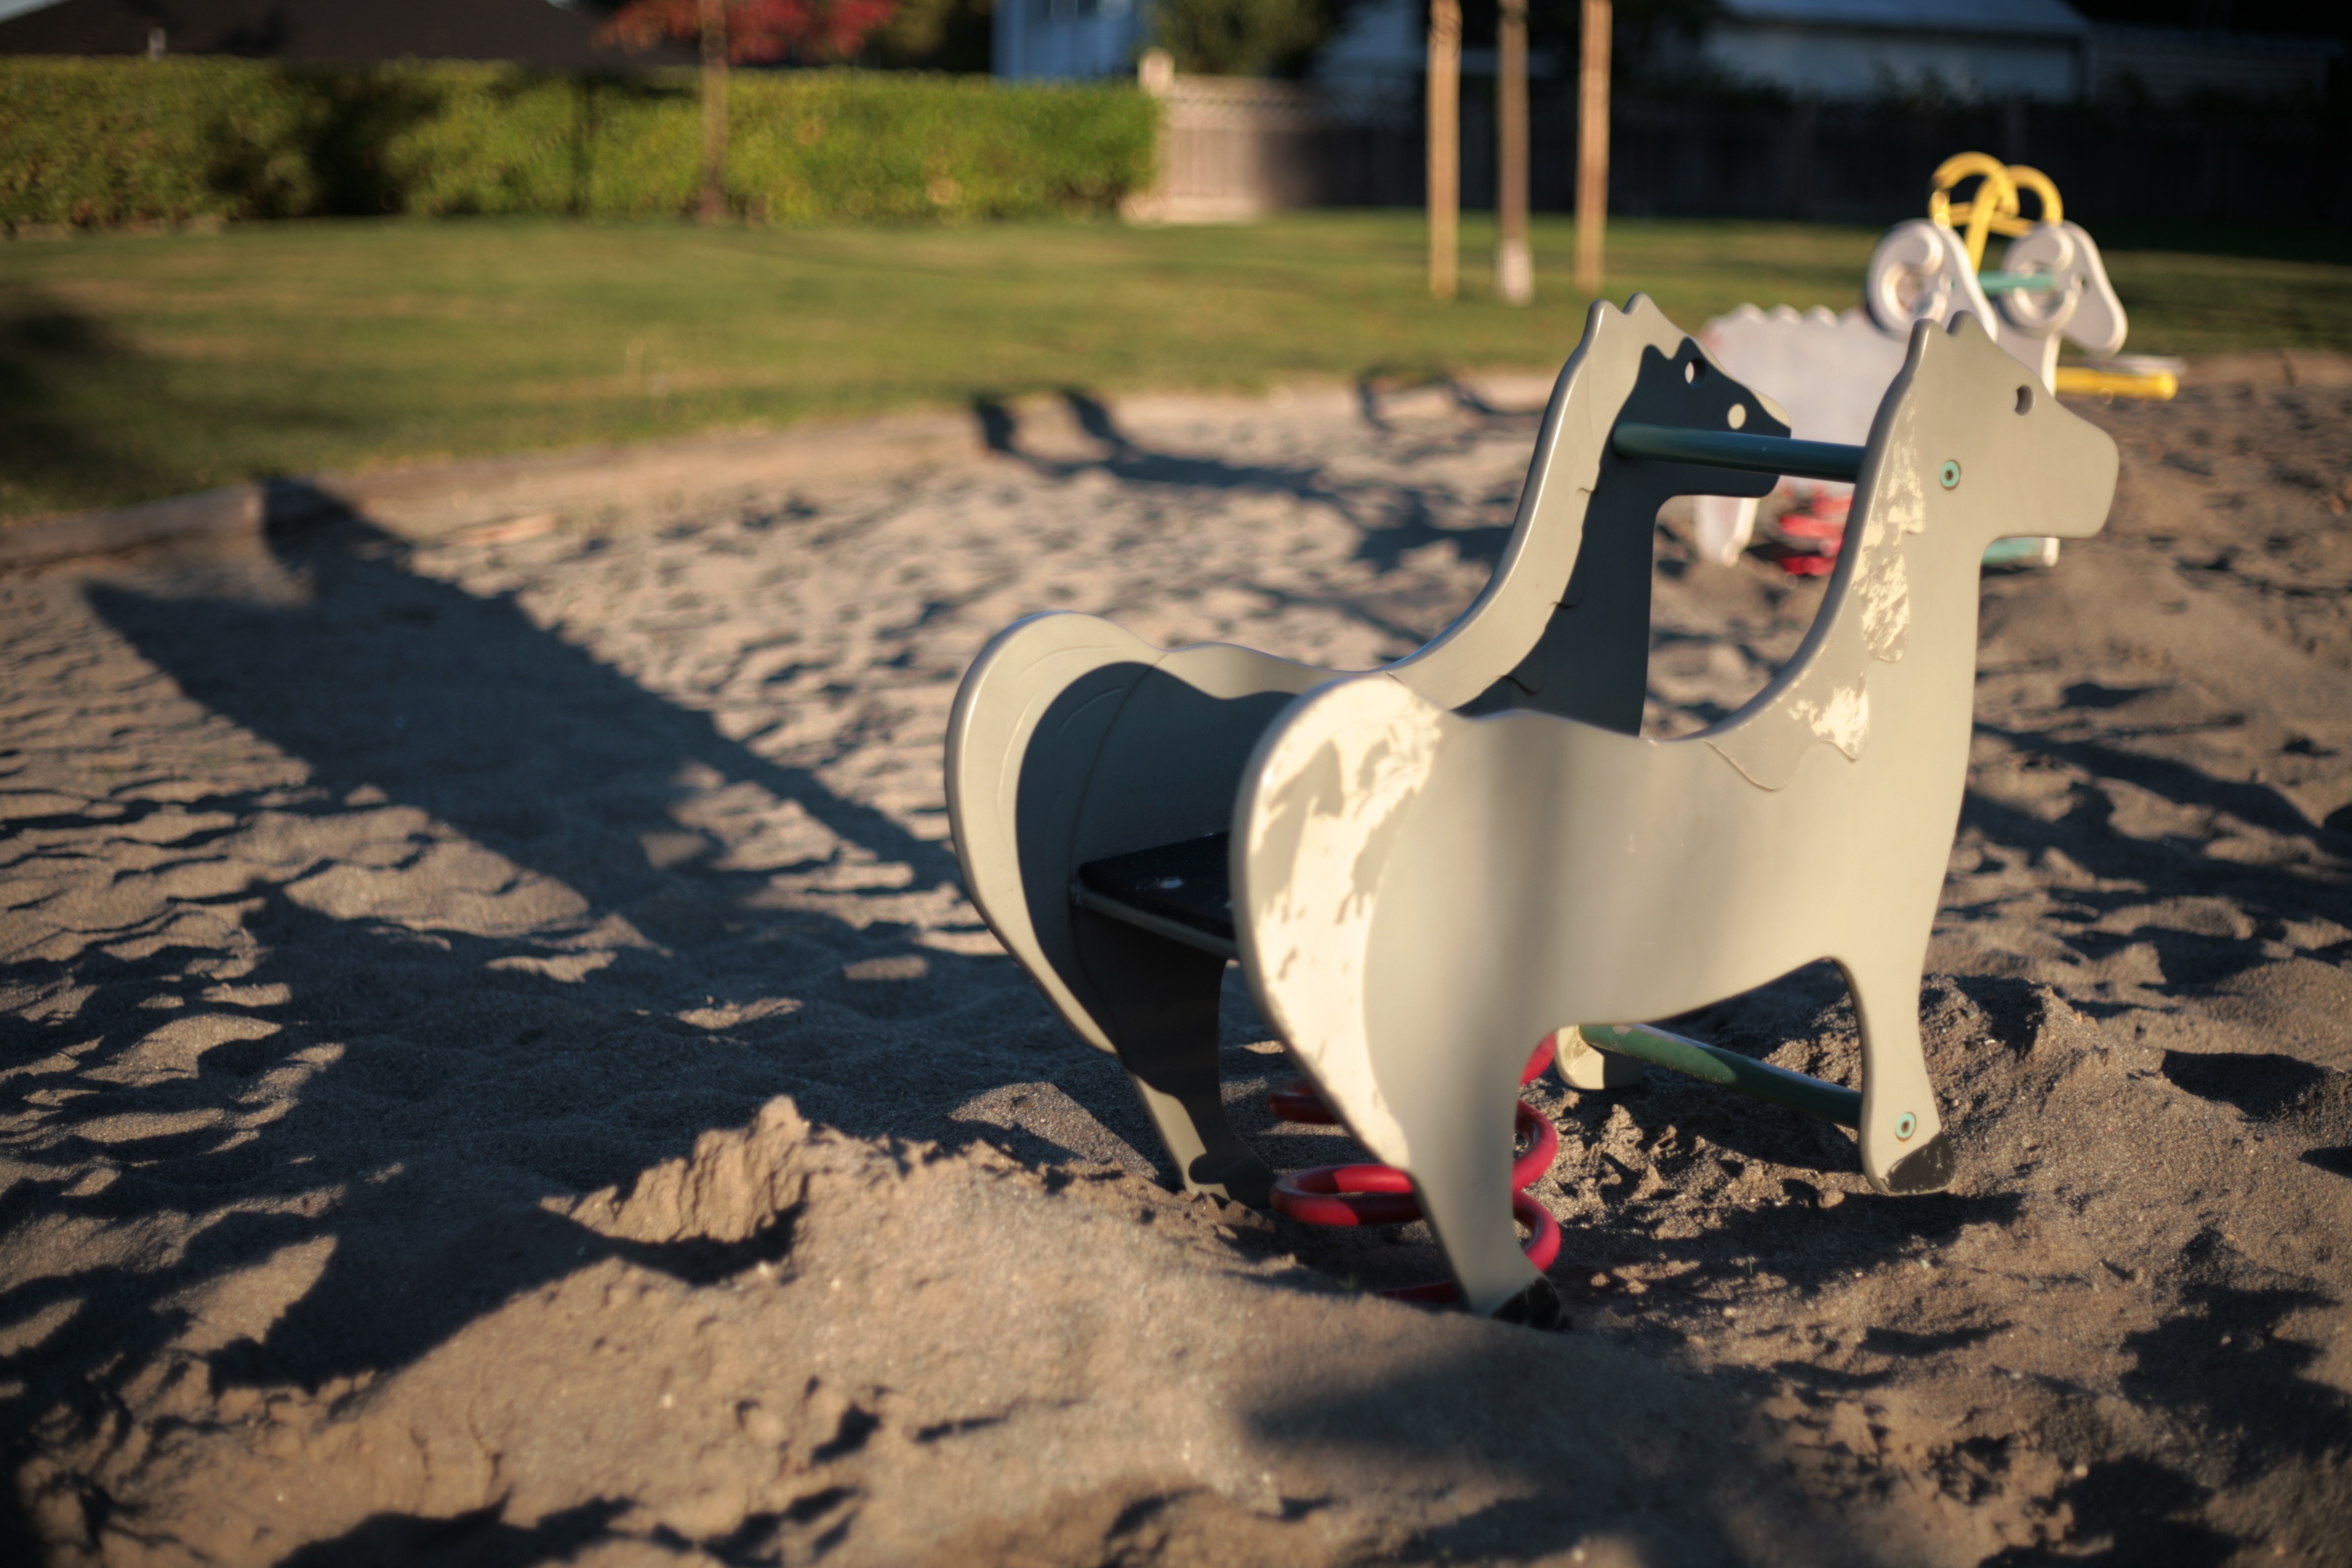
light, white, spring, red, color, horse, shadow, toy, playground, photograph, caballo, cheval, sandbox, cavalo